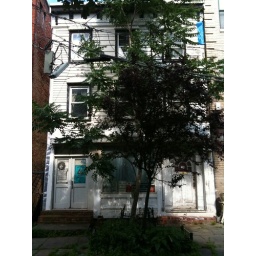
crazy signage on house in vinegar hill